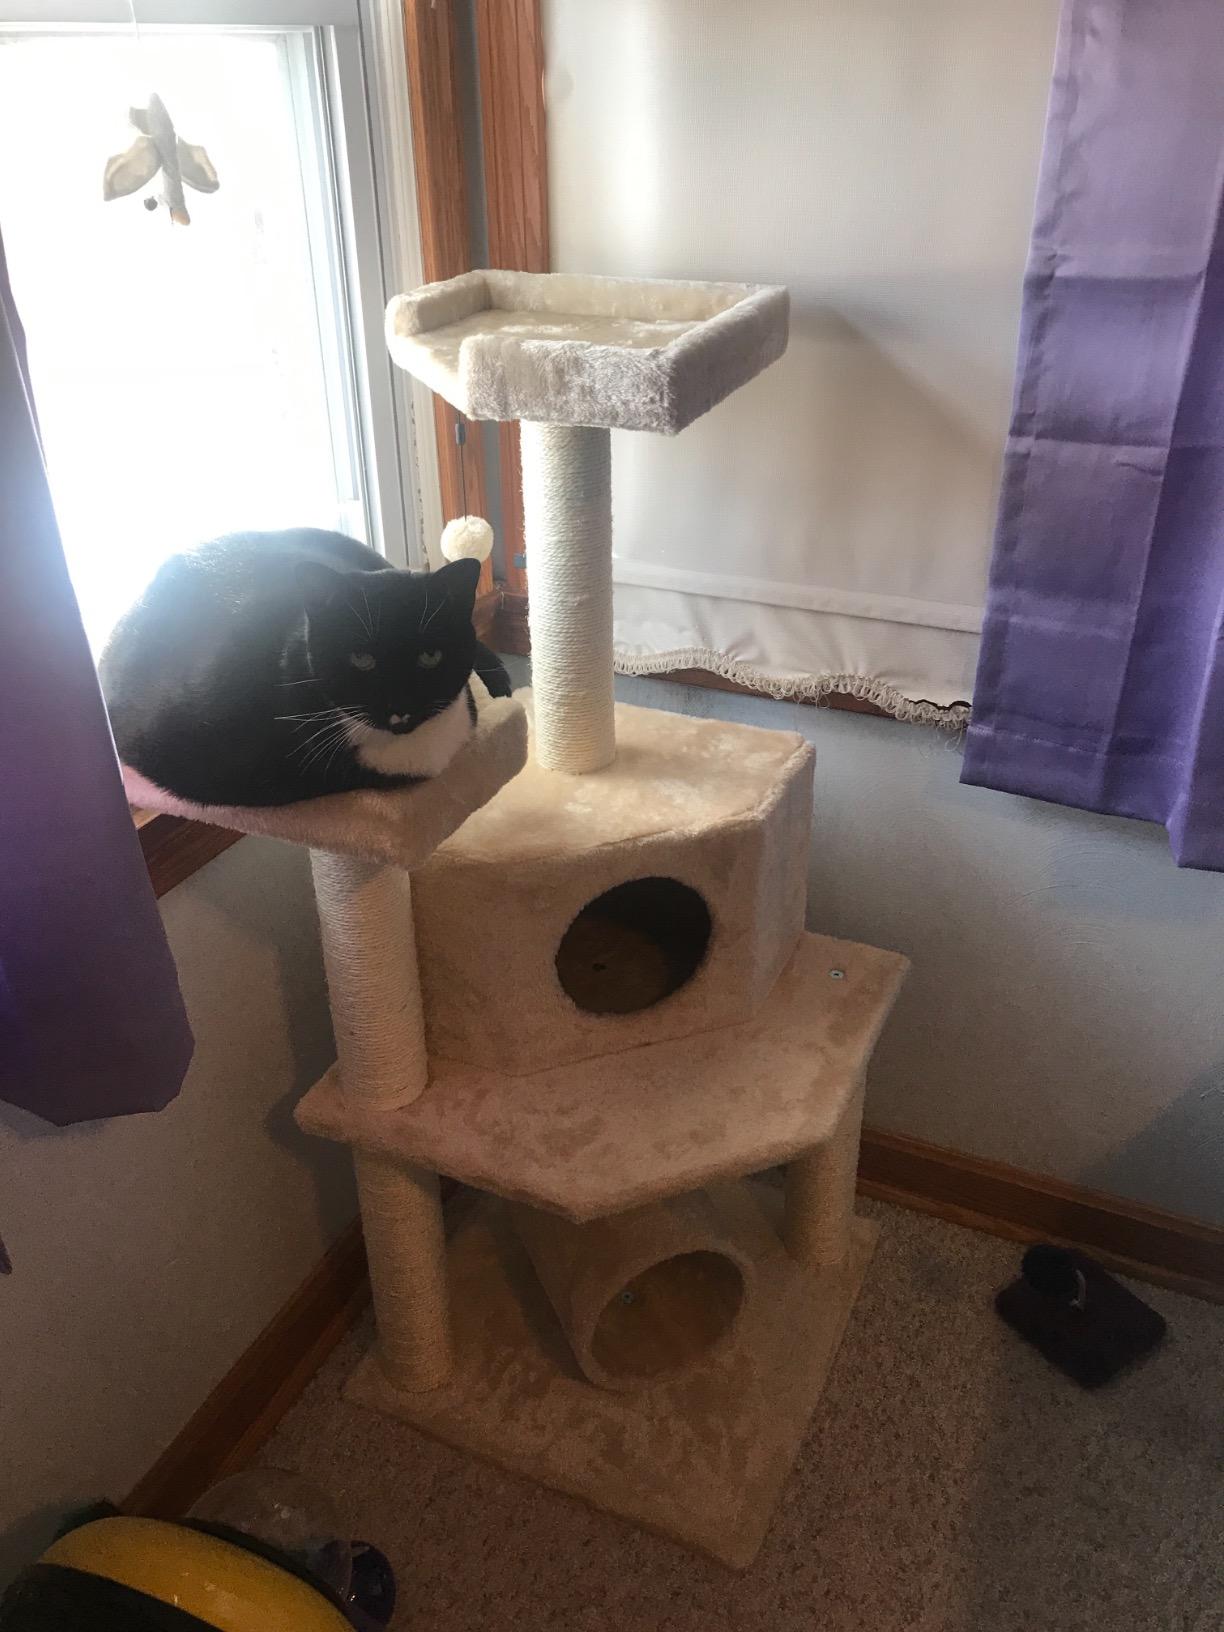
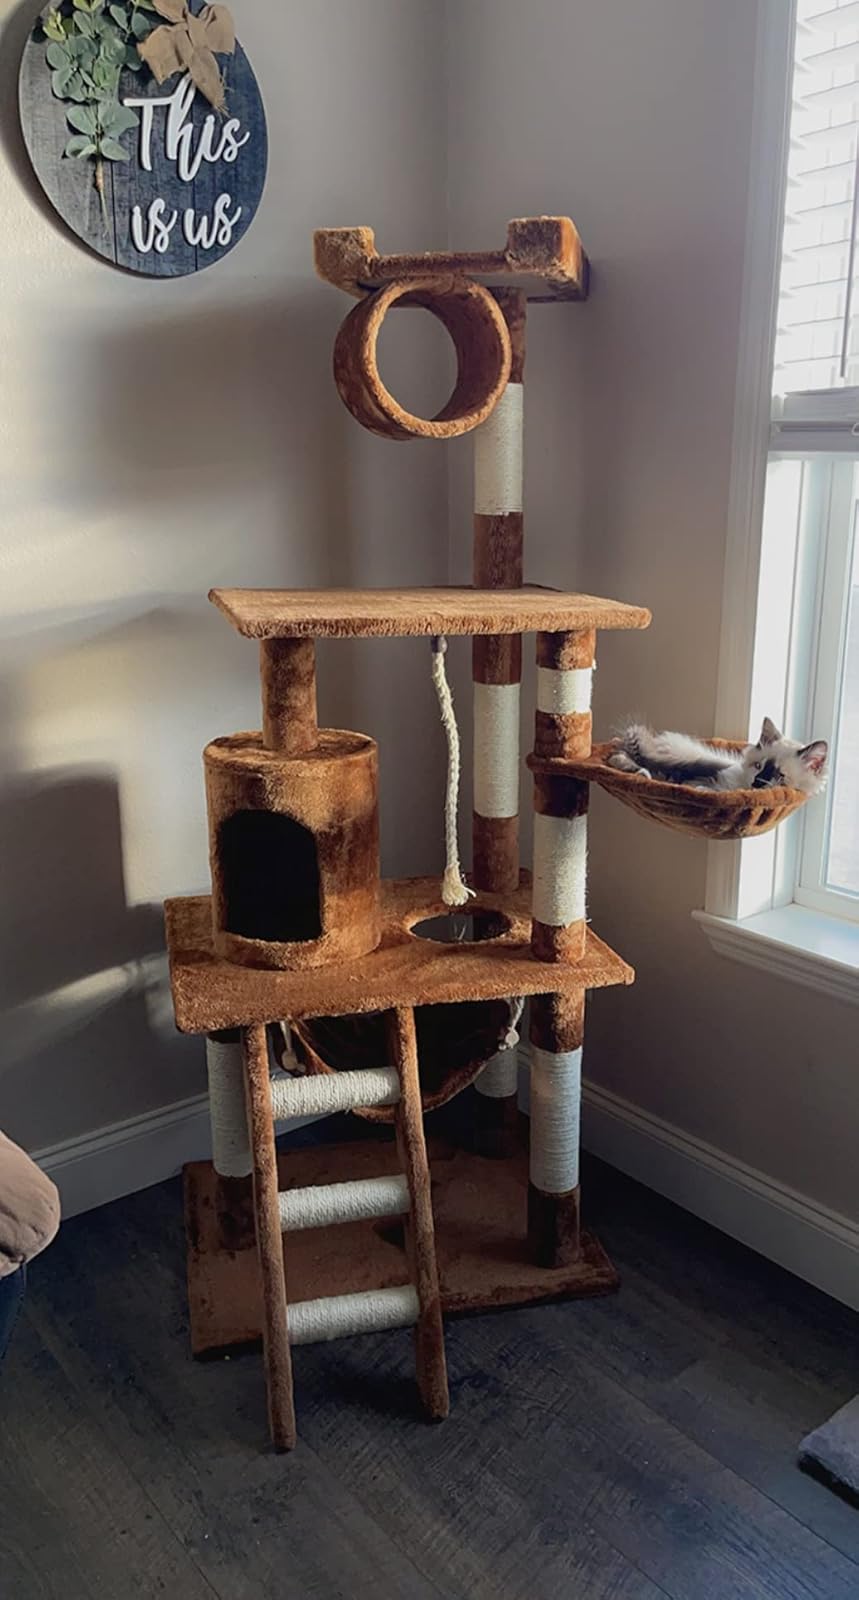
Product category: items_cat tree
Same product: no